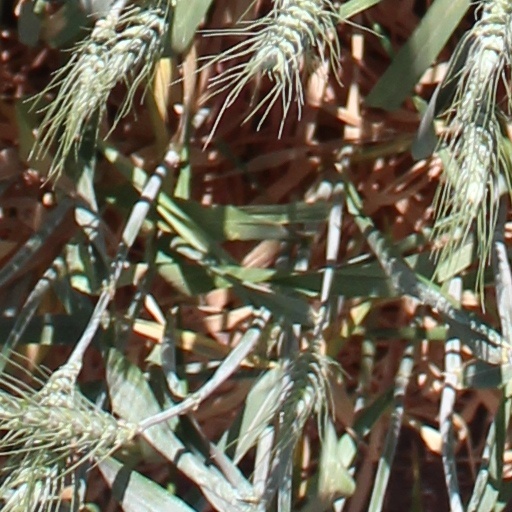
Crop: wheat